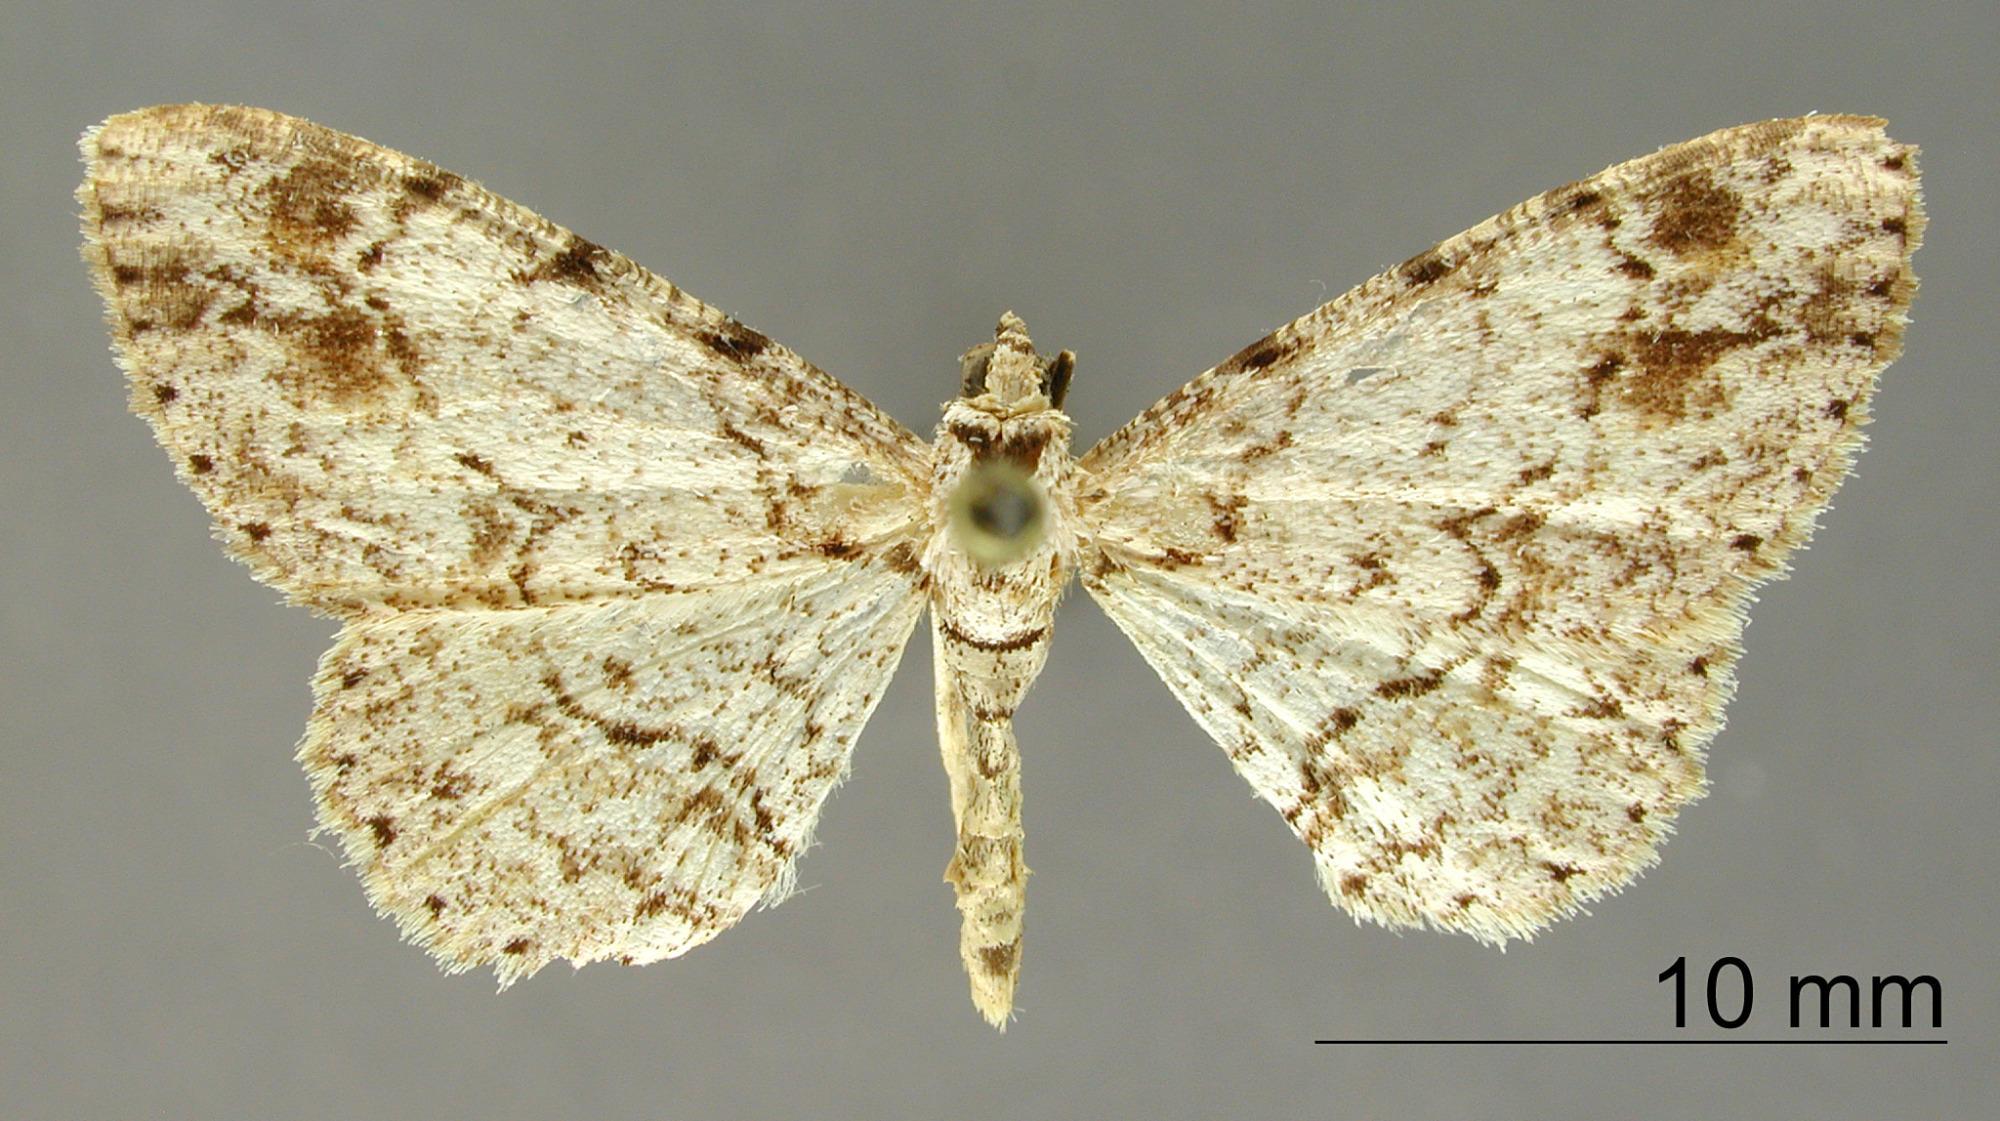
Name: Physocleora inangulata
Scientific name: Physocleora inangulata Dognin, 1916
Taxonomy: Animalia, Arthropoda, Insecta, Lepidoptera, Geometridae, Ennominae
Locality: Paraguay